Matt Bradley (basketball)

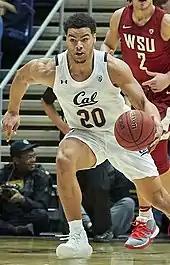
Bradley with California in 2020

On November 9, 2018, Bradley made his debut for California, scoring 13 points in a 76–59 loss to Yale. On February 24, 2019, he recorded his first double-double with a freshman season-high 23 points, making five three-pointers, and 10 rebounds in a 69–59 loss to Arizona State. As a freshman, Bradley averaged 10.9 points, 3.6 rebounds and two assists per game. He shot 47.2 percent from three-point range, setting a school freshman record. In his sophomore season, Bradley had an expanded role with the departure of leading scorer Justice Sueing. On January 9, 2020, Bradley posted 26 points, 10 rebounds and four assists in a 73–66 victory over Washington State. In his next game, he made a game-winning three-pointer with six seconds left in overtime against Washington, 61–58. As a sophomore, he averaged 17.5 points, 4.9 rebounds and 1.5 assists per game and was named second-team All-Pac-12. In his junior season, he averaged 17.9 points, 4.6 rebounds and 1.7 assists per game and repeated as a second-team all-conference selection.